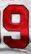
Number: 9